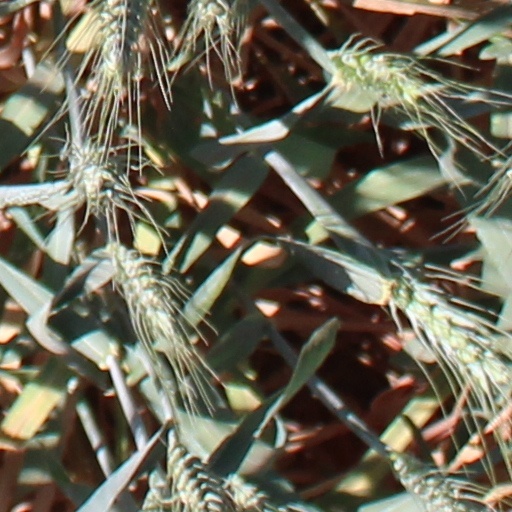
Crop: wheat